Unsustainable fishing methods

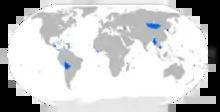
Countries highlighted in blue implement a flag of convenience for their international vessels.

Pirate fishing fostered by the flags of convenience that allow vessels to operate under a state's flag where there exists limited fisheries regulations or laws, enables fishing vessels the ability to practice illegal, unreported and unregulated fishing. This U.S. $1.2 billion-dollar industry poses a drastic impact on global fish populations and blatantly undermines the international rules of conversation and management of the high seas resources, according to Ian Macdonald, Australian Minister for Fisheries, Forestry and Conservation (2003-2010). Illegal and unreported fishing contributes to the reduction in fish stocks and hinders the ability for fish populations to recover. It is believed that between 10 billion and 23 billion instances of illegal and unreported fishing happen annually, with communities in developing countries being more likely to partake in these illegal activities.